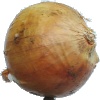
Label: white_onion